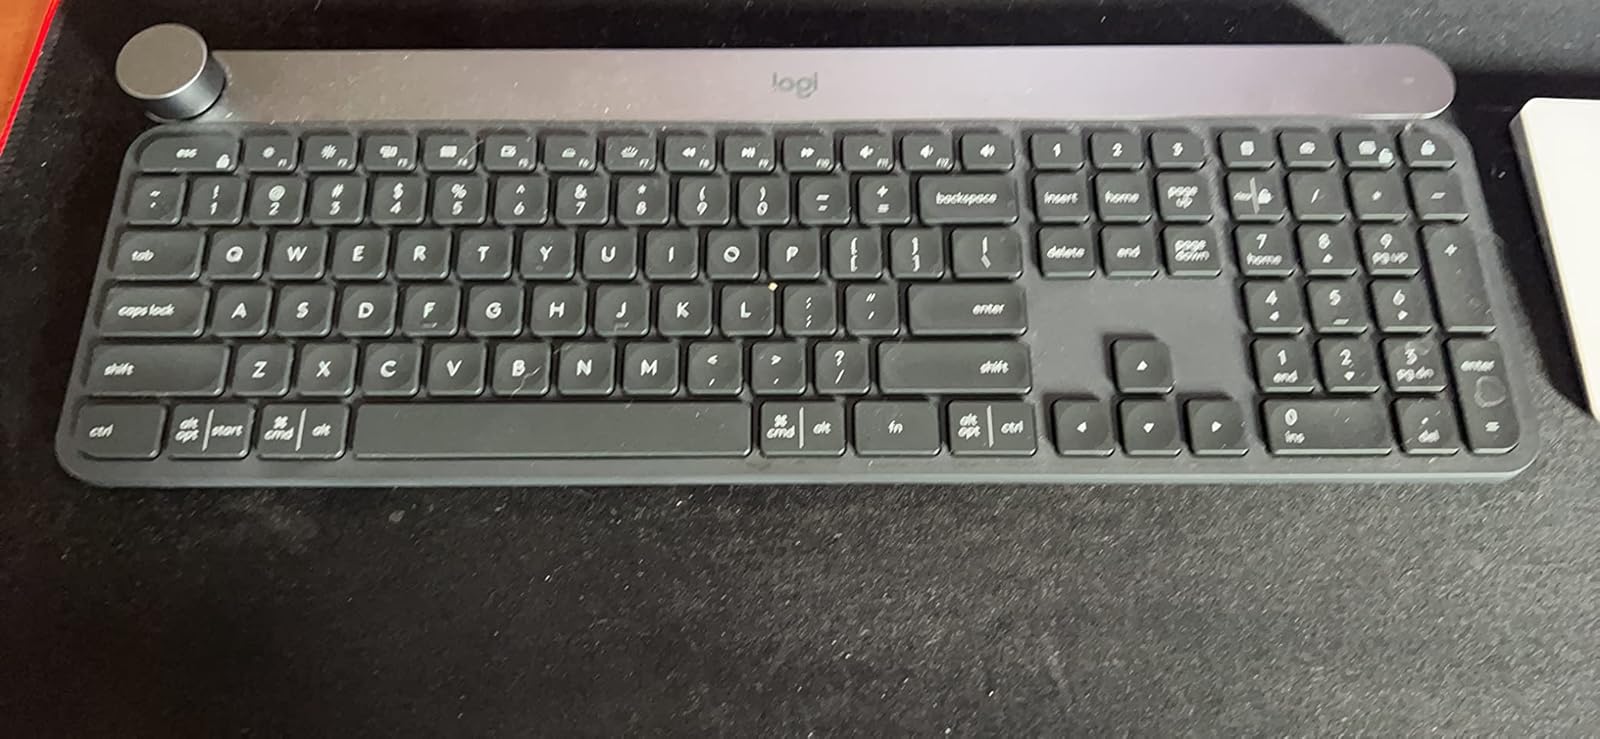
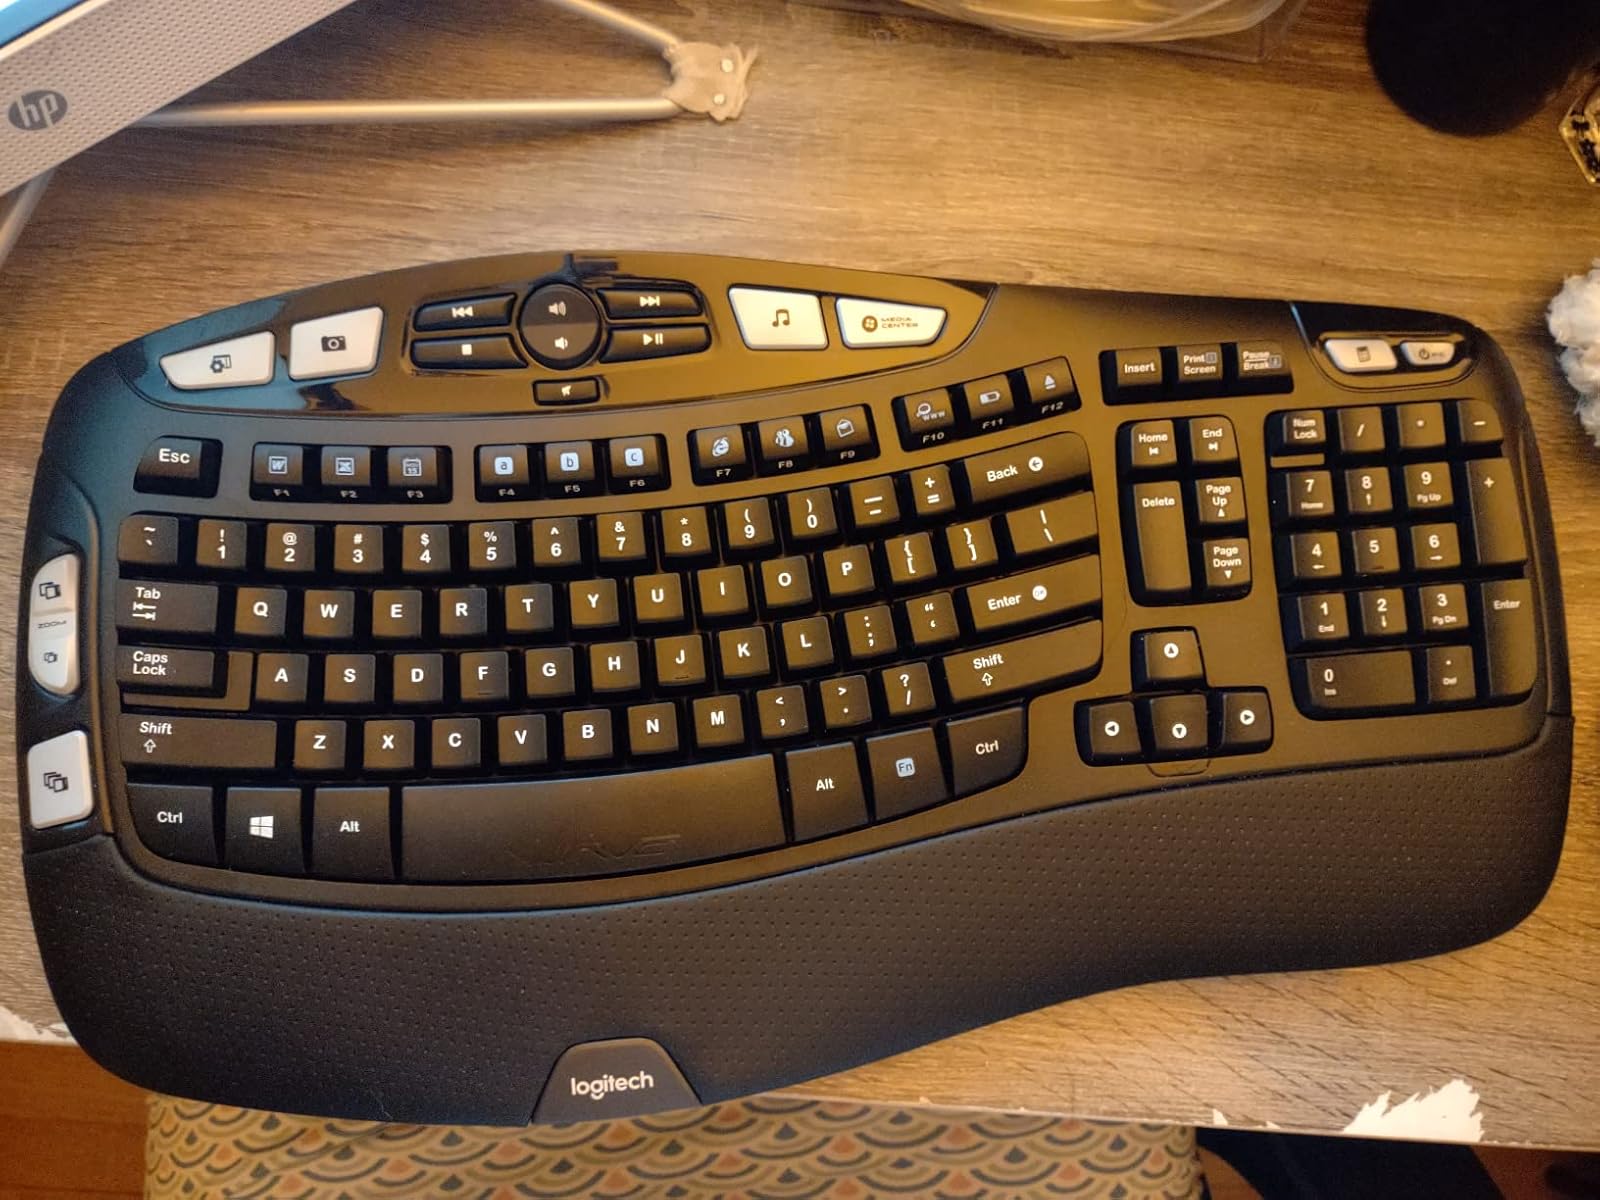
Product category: keyboard
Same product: no